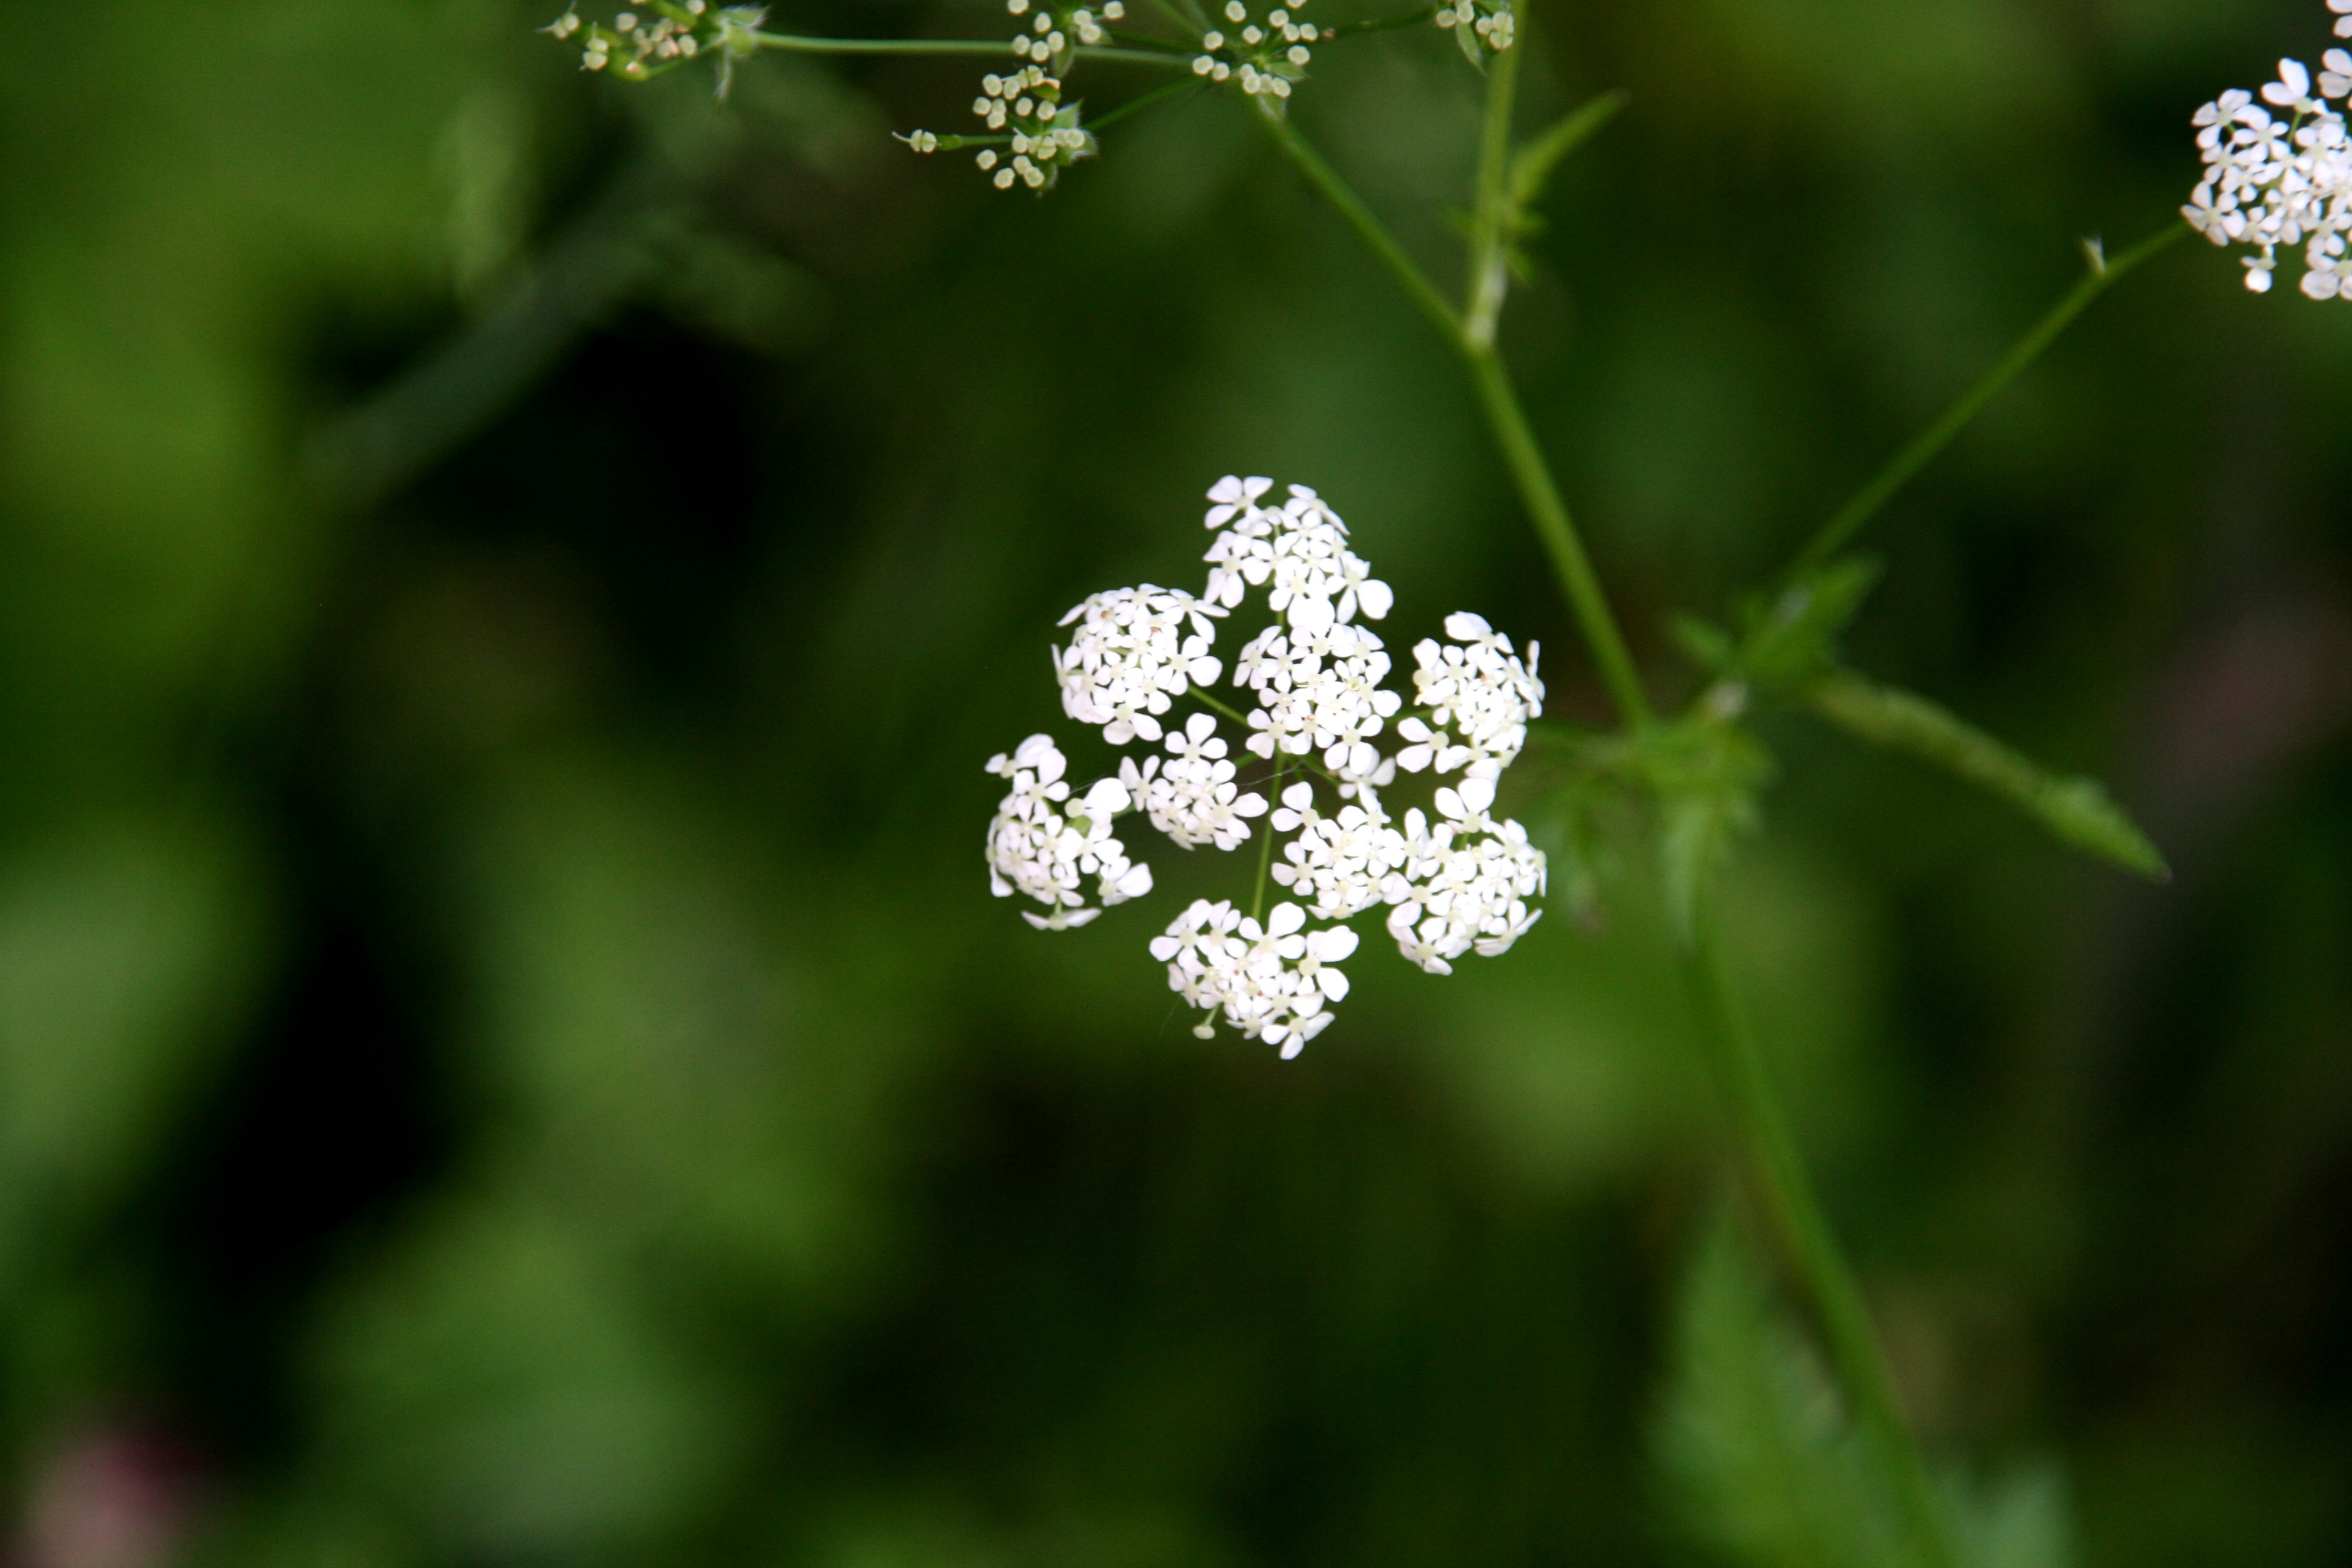
landscape, nature, grass, outdoor, blossom, mountain, light, plant, white, field, photography, meadow, countryside, leaf, flower, bloom, land, country, summer, travel, wild, idyllic, evening, rural, green, herb, tranquil, macro, grow, natural, fresh, botany, flora, season, white flower, ecology, wildflower, close up, sunny, hope, scene, wonderland, wonderful, yarrow, macro photography, anthriscus, flowering plant, anthriscus sylvestris, cow parsley, plant stem, land plant, apiales, parsley family, open up